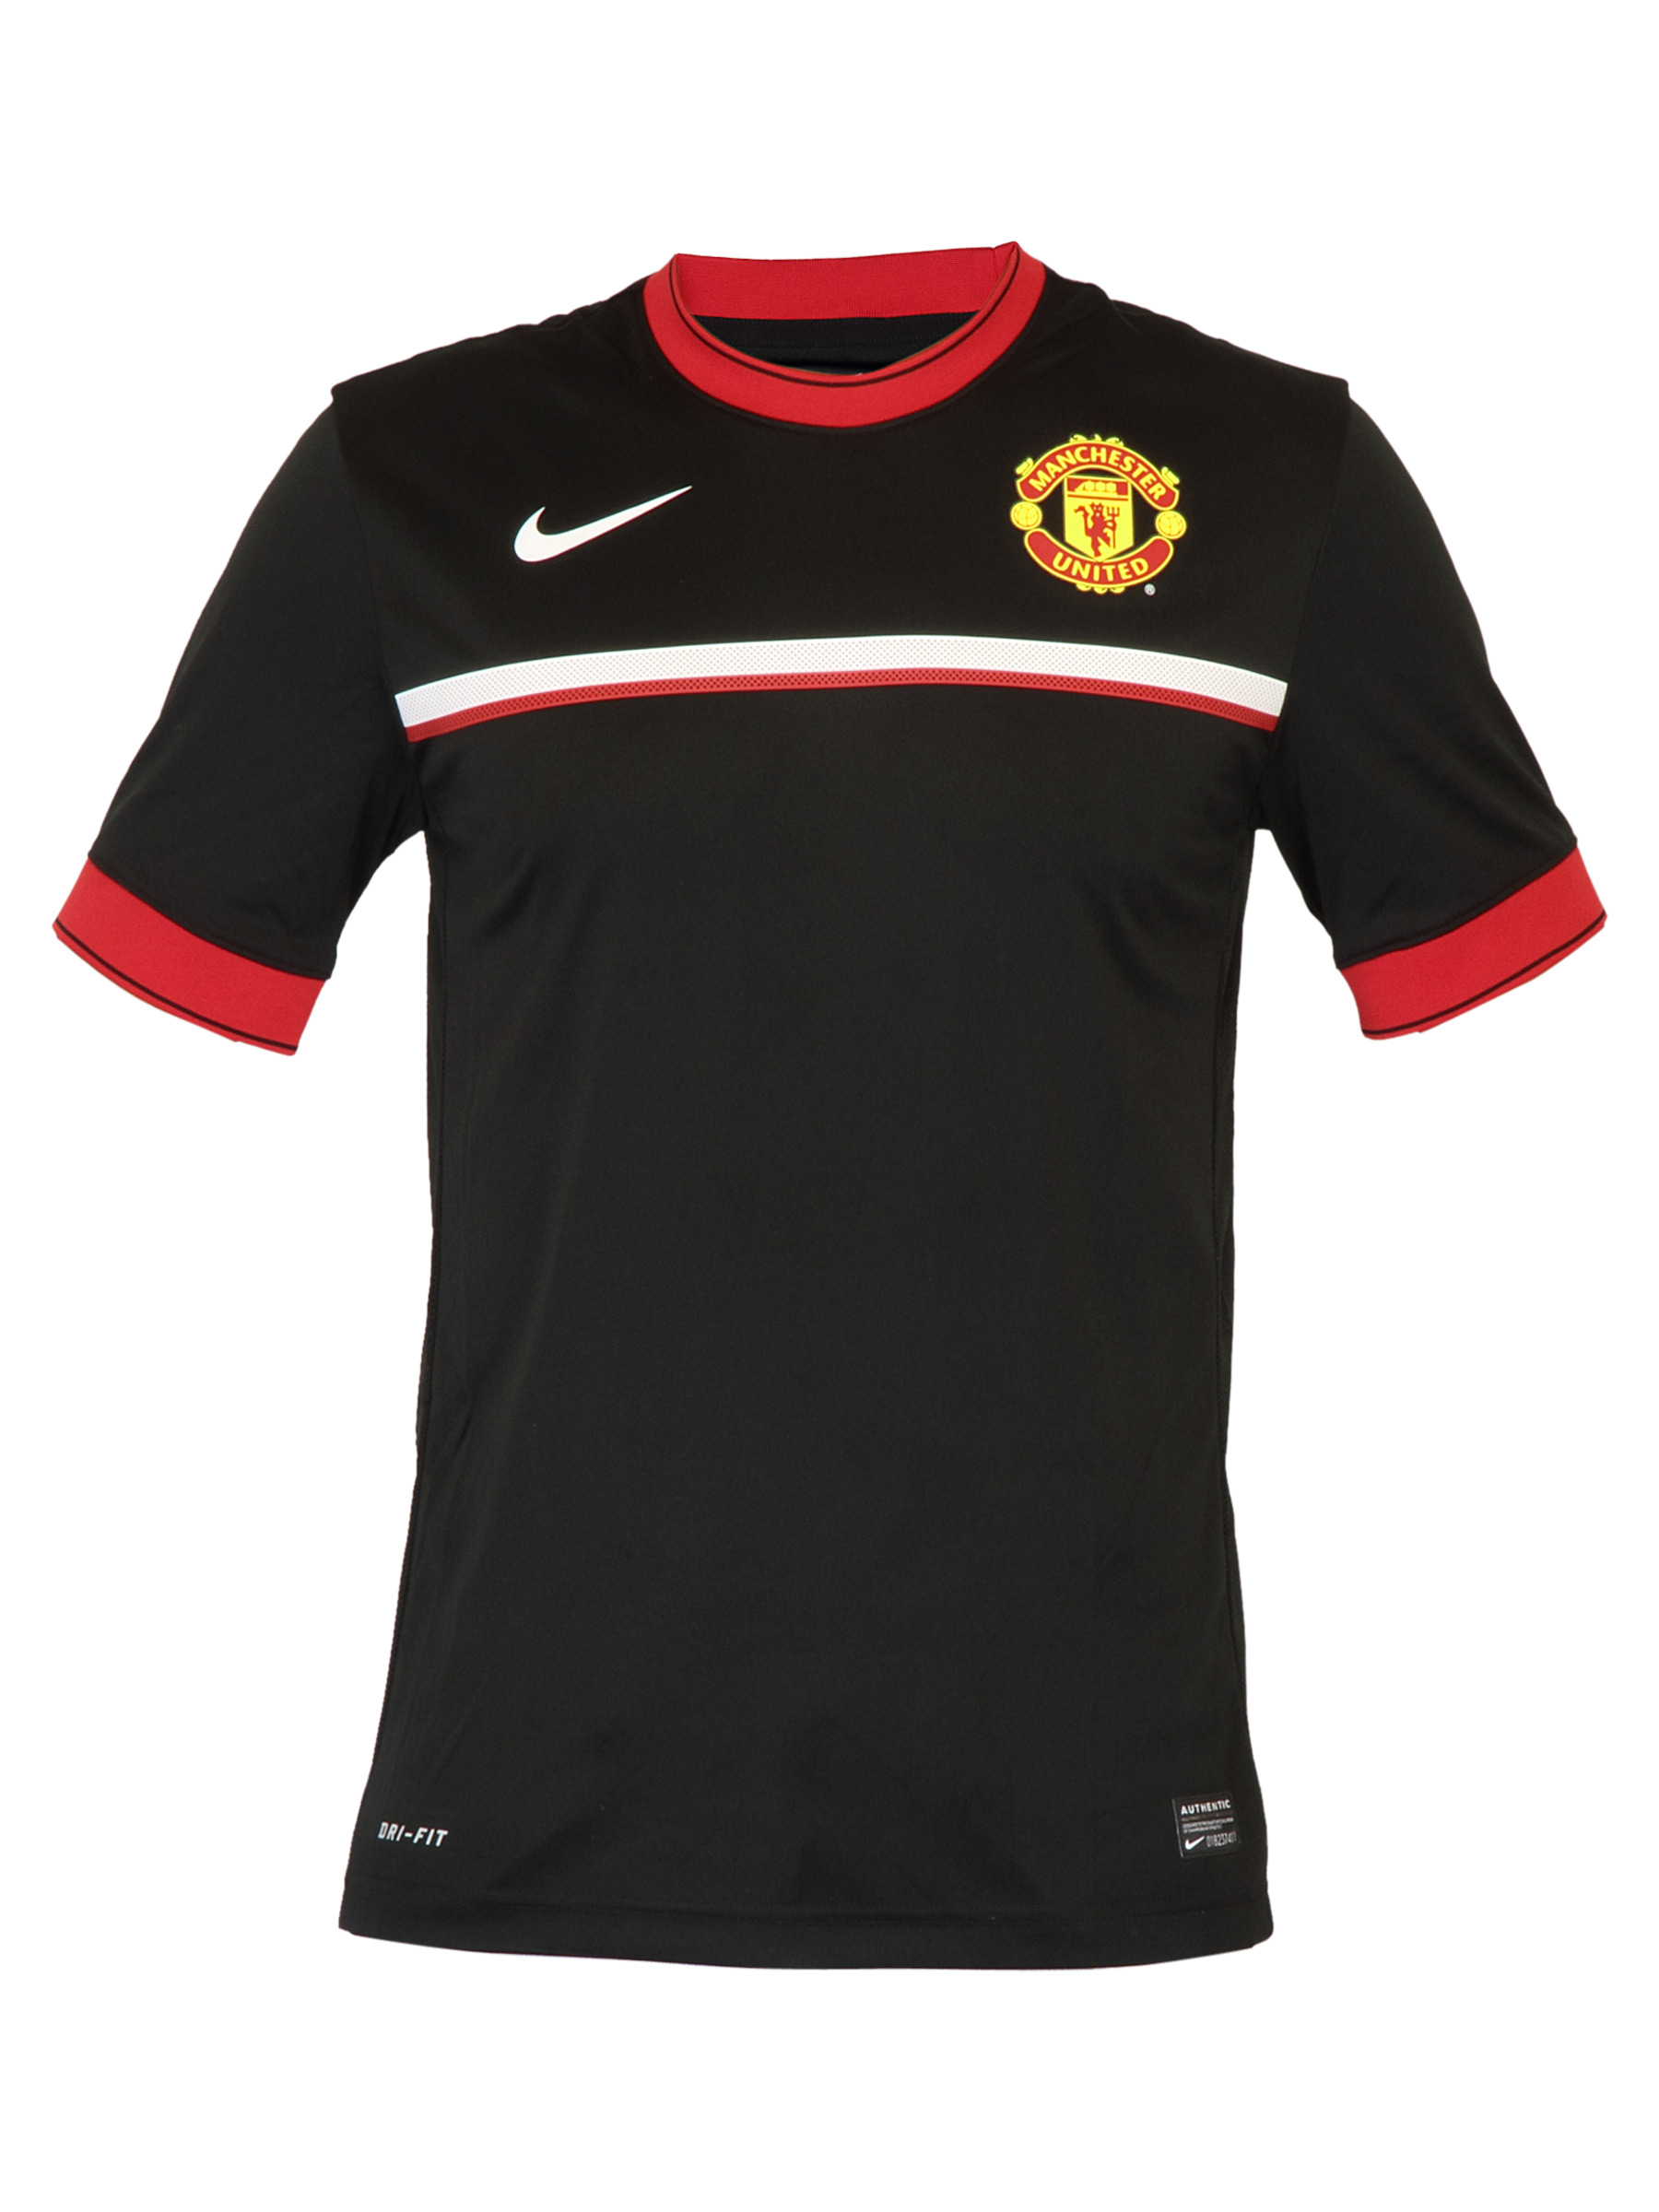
Nike Men Manchester United Black Jersey
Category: Apparel / Topwear / Tshirts
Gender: Men
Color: Black
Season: Fall 2011
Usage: Sports